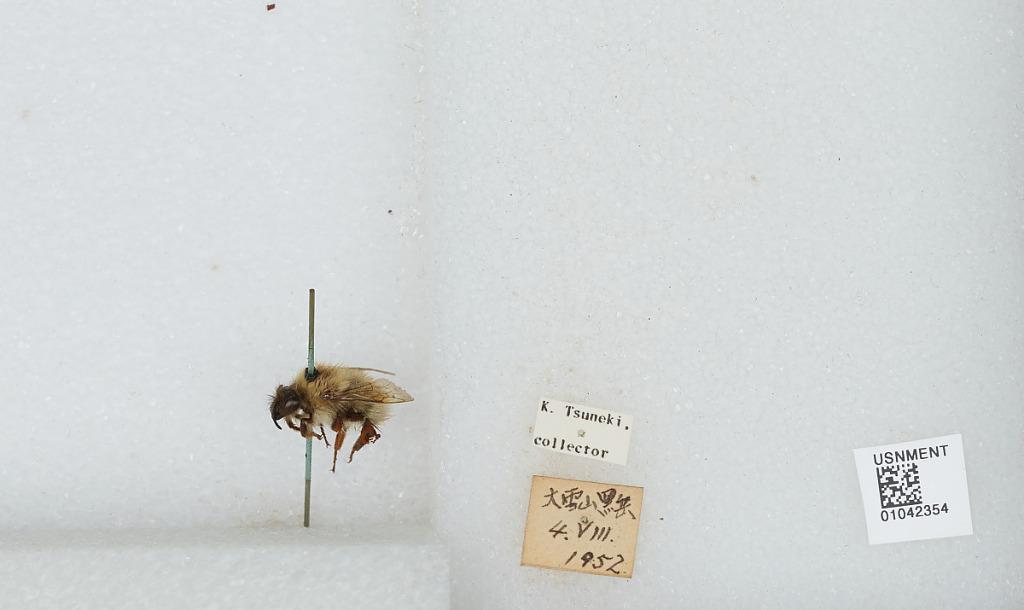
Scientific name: Bombus sp.
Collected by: K. Tsuneki
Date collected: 1952-8-8
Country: Japan
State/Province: Hokkaido
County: Kamikawa
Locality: Daisetsuzan Kuro-dake